SMS Seydlitz

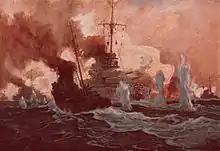
The German battlecruisers bombarding Lowestoft

The explosion killed 159 men, and destroyed both of the rear turrets. The fire was prevented from spreading to the shell magazines, which could have destroyed the ship, by the quick action of the executive officer, who ordered both magazines be flooded. The Wilhelm Heidkamp was severely injured when he turned the red-hot valves to flood the magazines. At 11:01, struck back at "Lion", and with a single 28 cm shell, knocked out two of "Lion"s engines. Shortly thereafter, a pair of 30.5 cm shells fired by "Derfflinger" struck "Lion", one at the waterline. The penetration allowed water to enter the port feed tank—this hit eventually crippled "Lion", the sea water contamination forced the ship's crew to shut down the port engine. At 11:25, was struck on her armored belt amidships by a third and final shell, which did little damage.